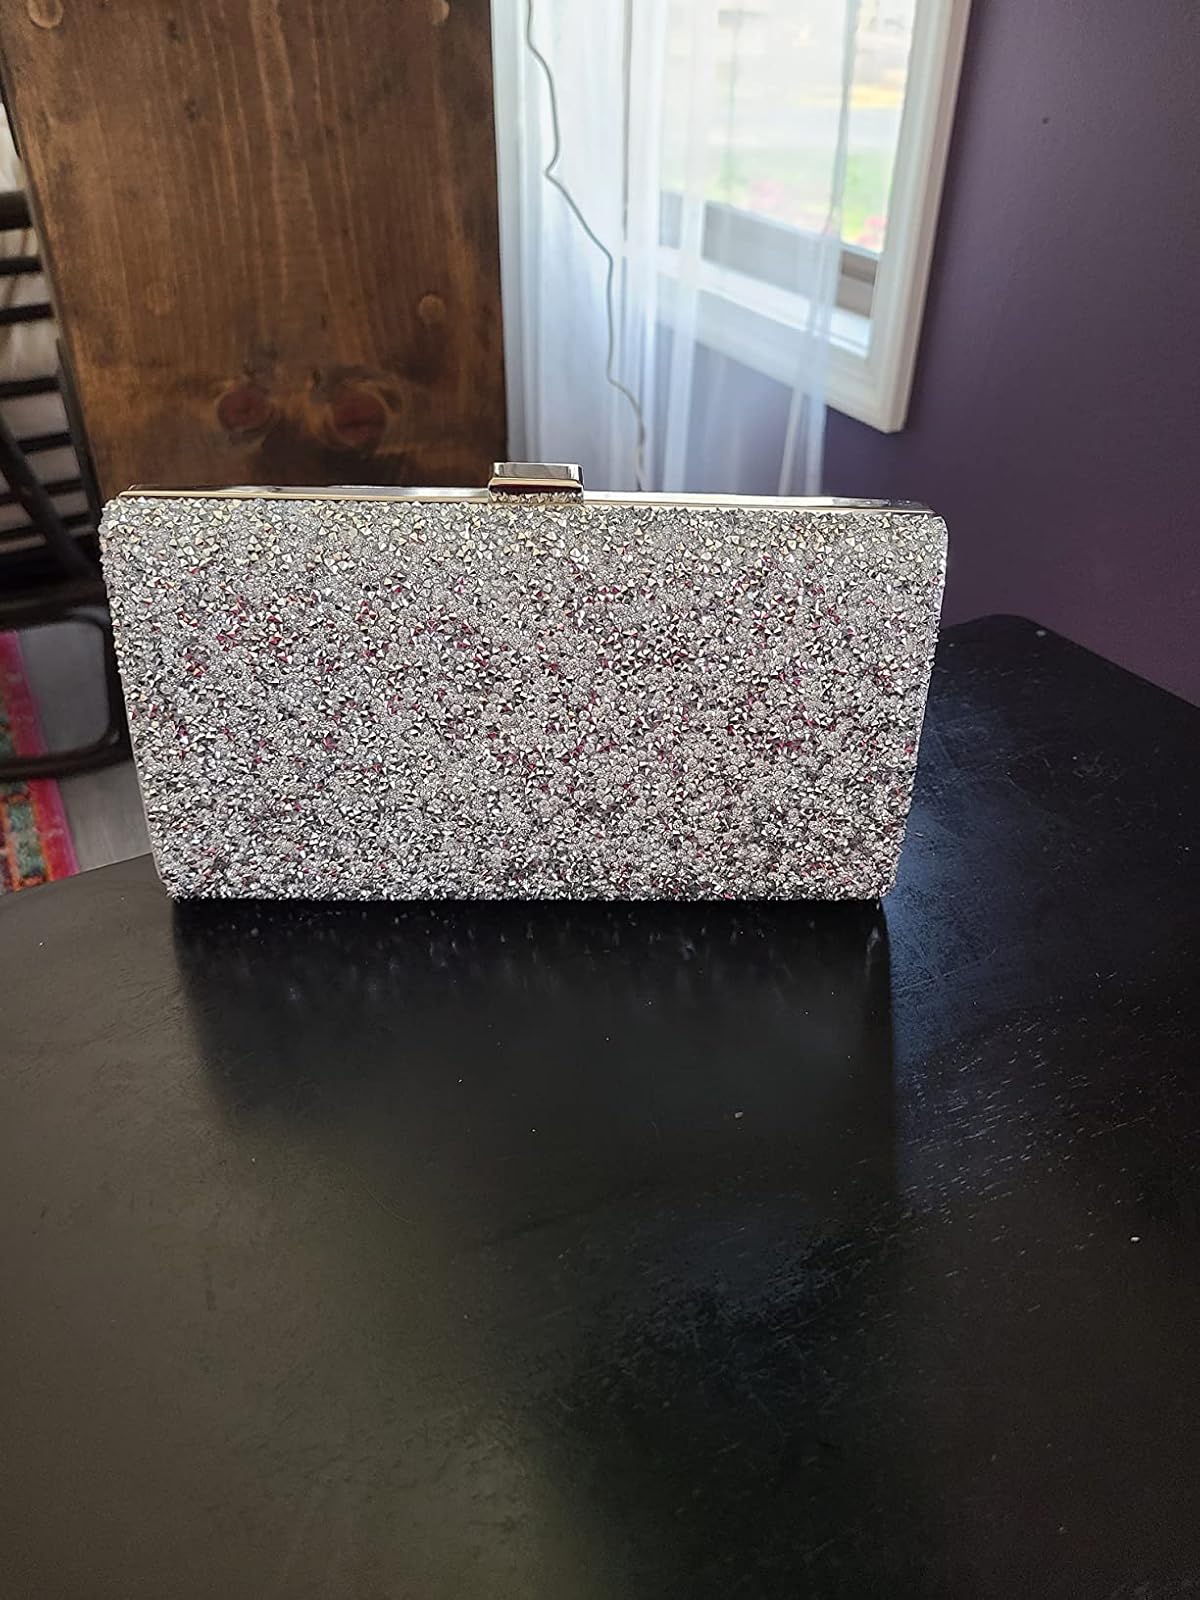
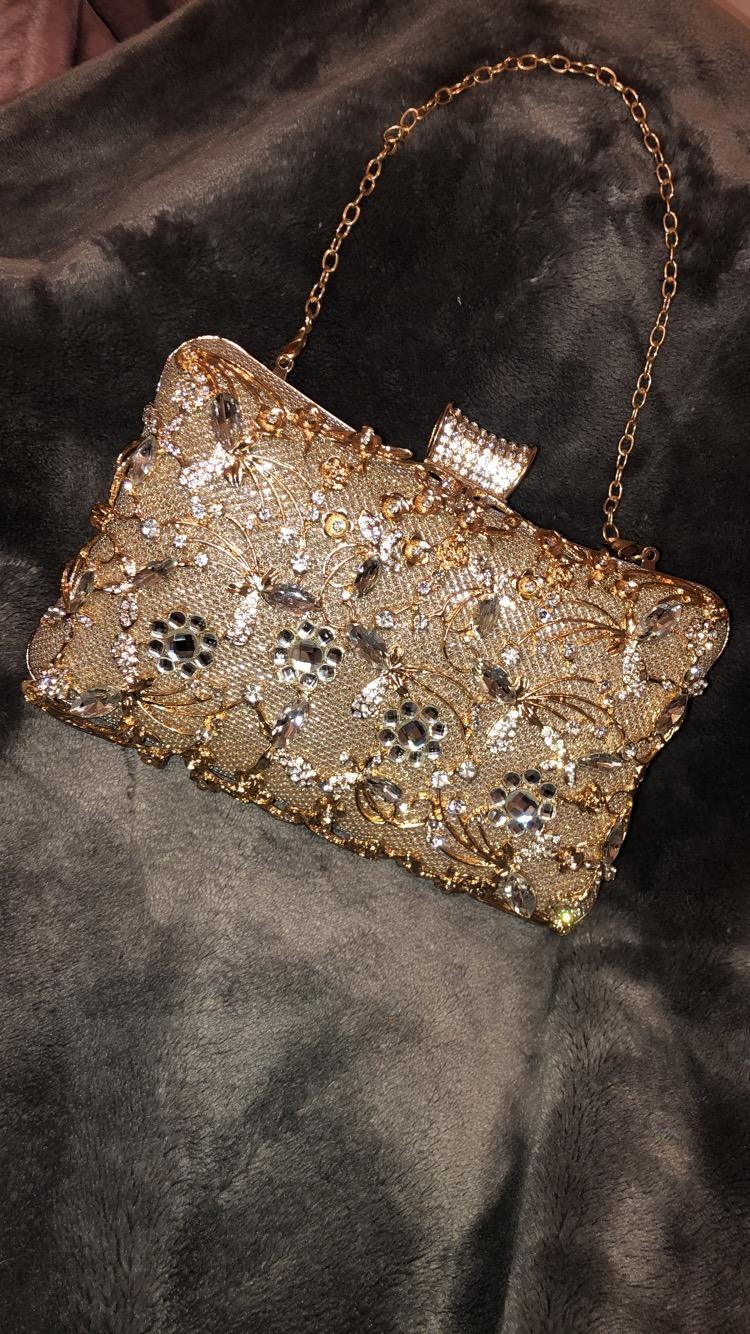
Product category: accessories_handbag
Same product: no